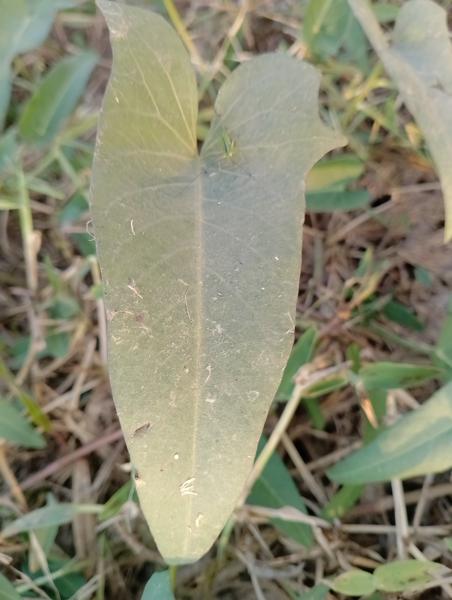
Weed species: Ipomoea aquatic